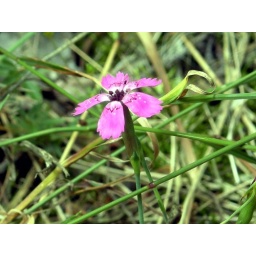
Small flower in grass